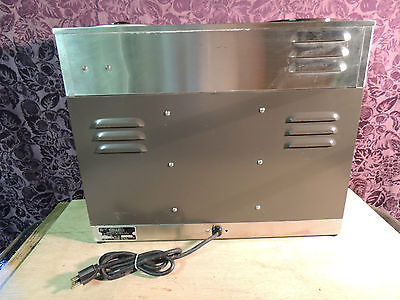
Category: coffee maker